Uprising of Konstantin and Fruzhin

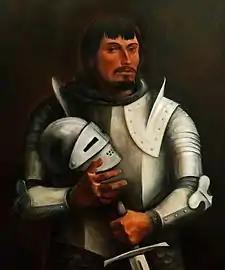
Prince Fruzhin of Bulgaria

The Ottoman defeat by Timur in the Battle of Ankara of 1402 provided good conditions for an uprising, and the Christian forces crossed the Danube from the north into the Bulgarian lands: Mircea I, accompanied by Konstantin, invaded Dobruja, while Fruzhin together with the Serbian-supported Hungarian army entered the northwestern Bulgarian lands (around Vidin). These initially successful invasions were followed by an uprising of the Bulgarian population in some areas.